Mexico City

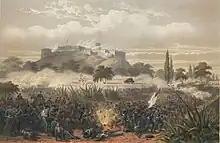
"The American assault on the Chapultepec Castle", 1847 by Nebel and Bayot

Preconquest Tenochtitlan was built in the center of the inland lake system, with the city reachable by canoe and by wide causeways to the mainland. The causeways were rebuilt under Spanish rule with indigenous labor. Colonial Spanish cities were constructed on a grid pattern, if no geographical obstacle prevented it. In Mexico City, the Zócalo (main square) was the central place from which the grid was then built outward. The Spanish lived in the area closest to the main square in what was known as the "traza", in orderly, well laid-out streets. Indigenous residences were outside that exclusive zone and houses were haphazardly located. Spaniards sought to keep indigenous people separate but since the Zócalo was a center of commerce for Amerindians, they were a constant presence in the central area, so strict segregation was never enforced. At intervals Zócalo was where major celebrations took place as well as executions. It was also the site of two major riots in the seventeenth century, one in 1624, the other in 1692.